Music of Australia

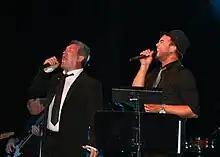
Guy Sebastian and Jimmy Barnes 6 March 2008 State Theatre

R&B soul music had a significant impact on Australian's music, although it is notable that many seminal recordings in this genre by American acts of the late 20th century were not played on Australian radio. Anecdotal evidence suggest that racism was a key factor—in his book on the history of Australian radio, author and broadcaster Wayne Mac recounts that when a local Melbourne DJ of the 1960s played the new Ike and Tina Turner single "River Deep Mountain High" it was immediately pulled from the playlist by the station's program manager for being "too noisy and too black".